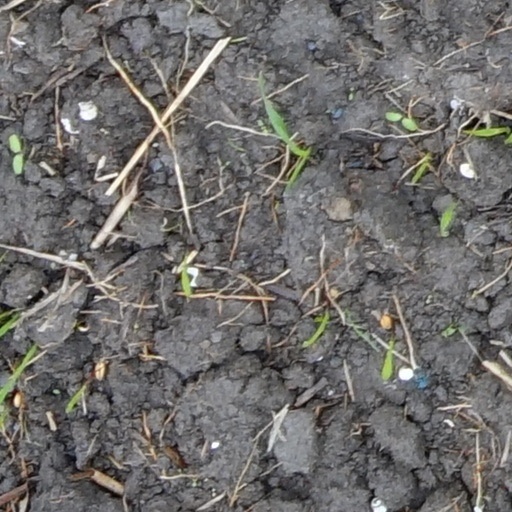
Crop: wheat